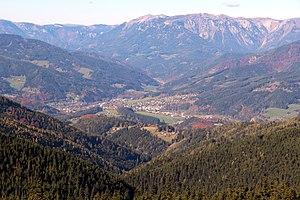
Mürzzuschlag est une commune autrichienne du district de Bruck-Mürzzuschlag en Styrie. Tout au long de l'époque moderne, elle s'est consacrée au travail de la fonte.